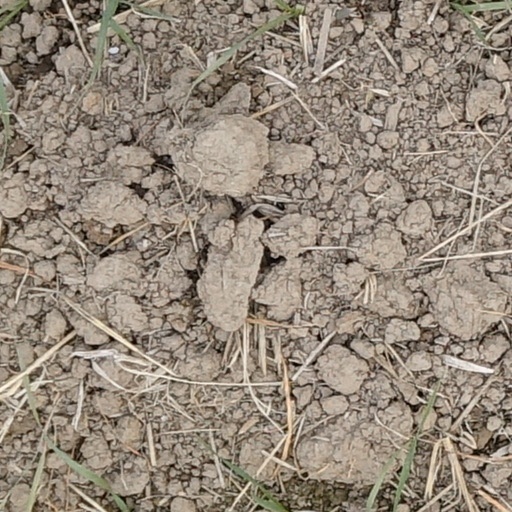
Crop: wheat